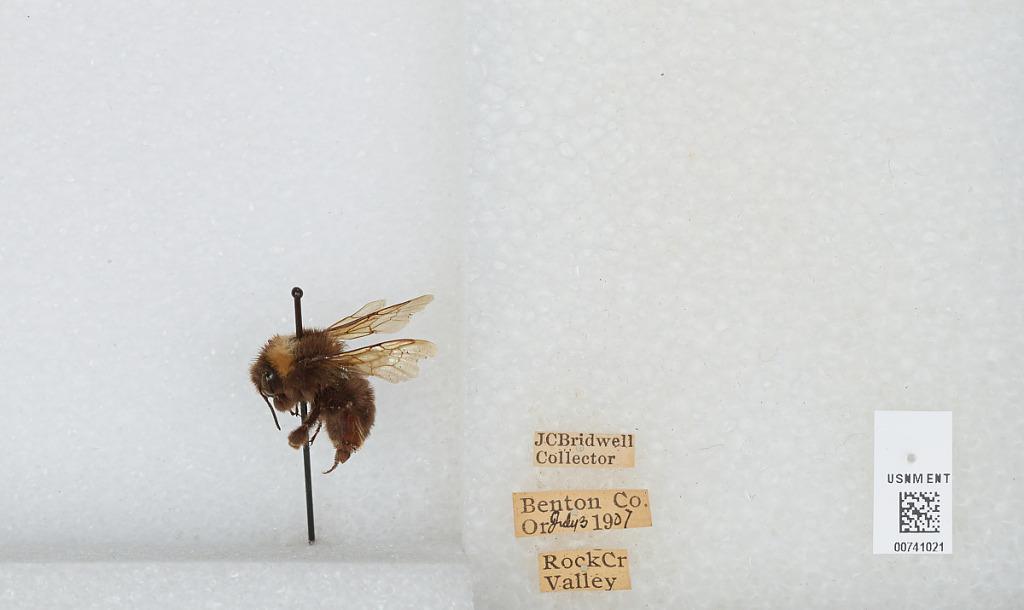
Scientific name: Bombus (Bombus) occidentalis Greene
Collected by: J. Bridwell
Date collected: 1907-7-3
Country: United States
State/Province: Oregon
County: Benton
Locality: Rock Creek Valley
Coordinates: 44.5042, -123.447